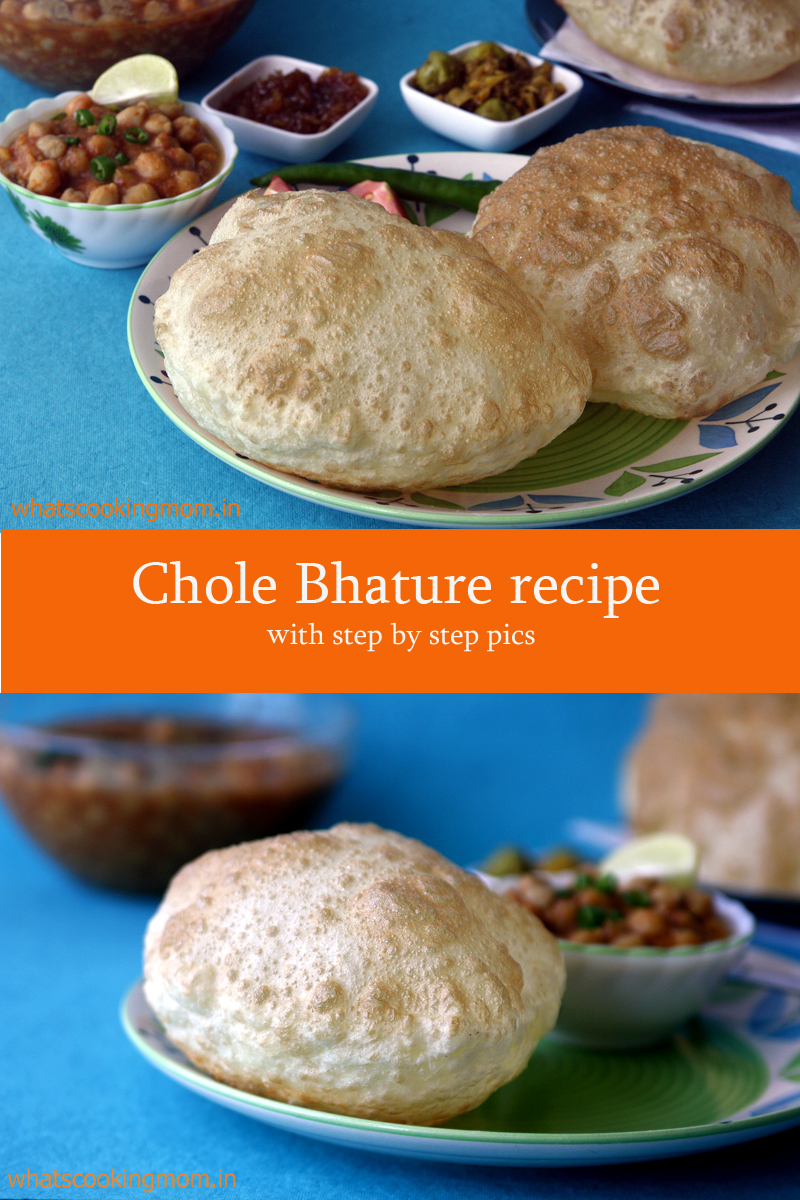
Dish: chole_bhature